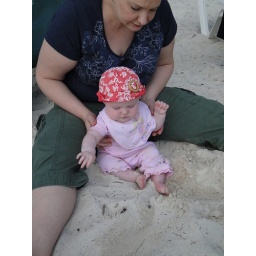
Charlotte plays in sand at Key West beach